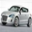
Label: automobile